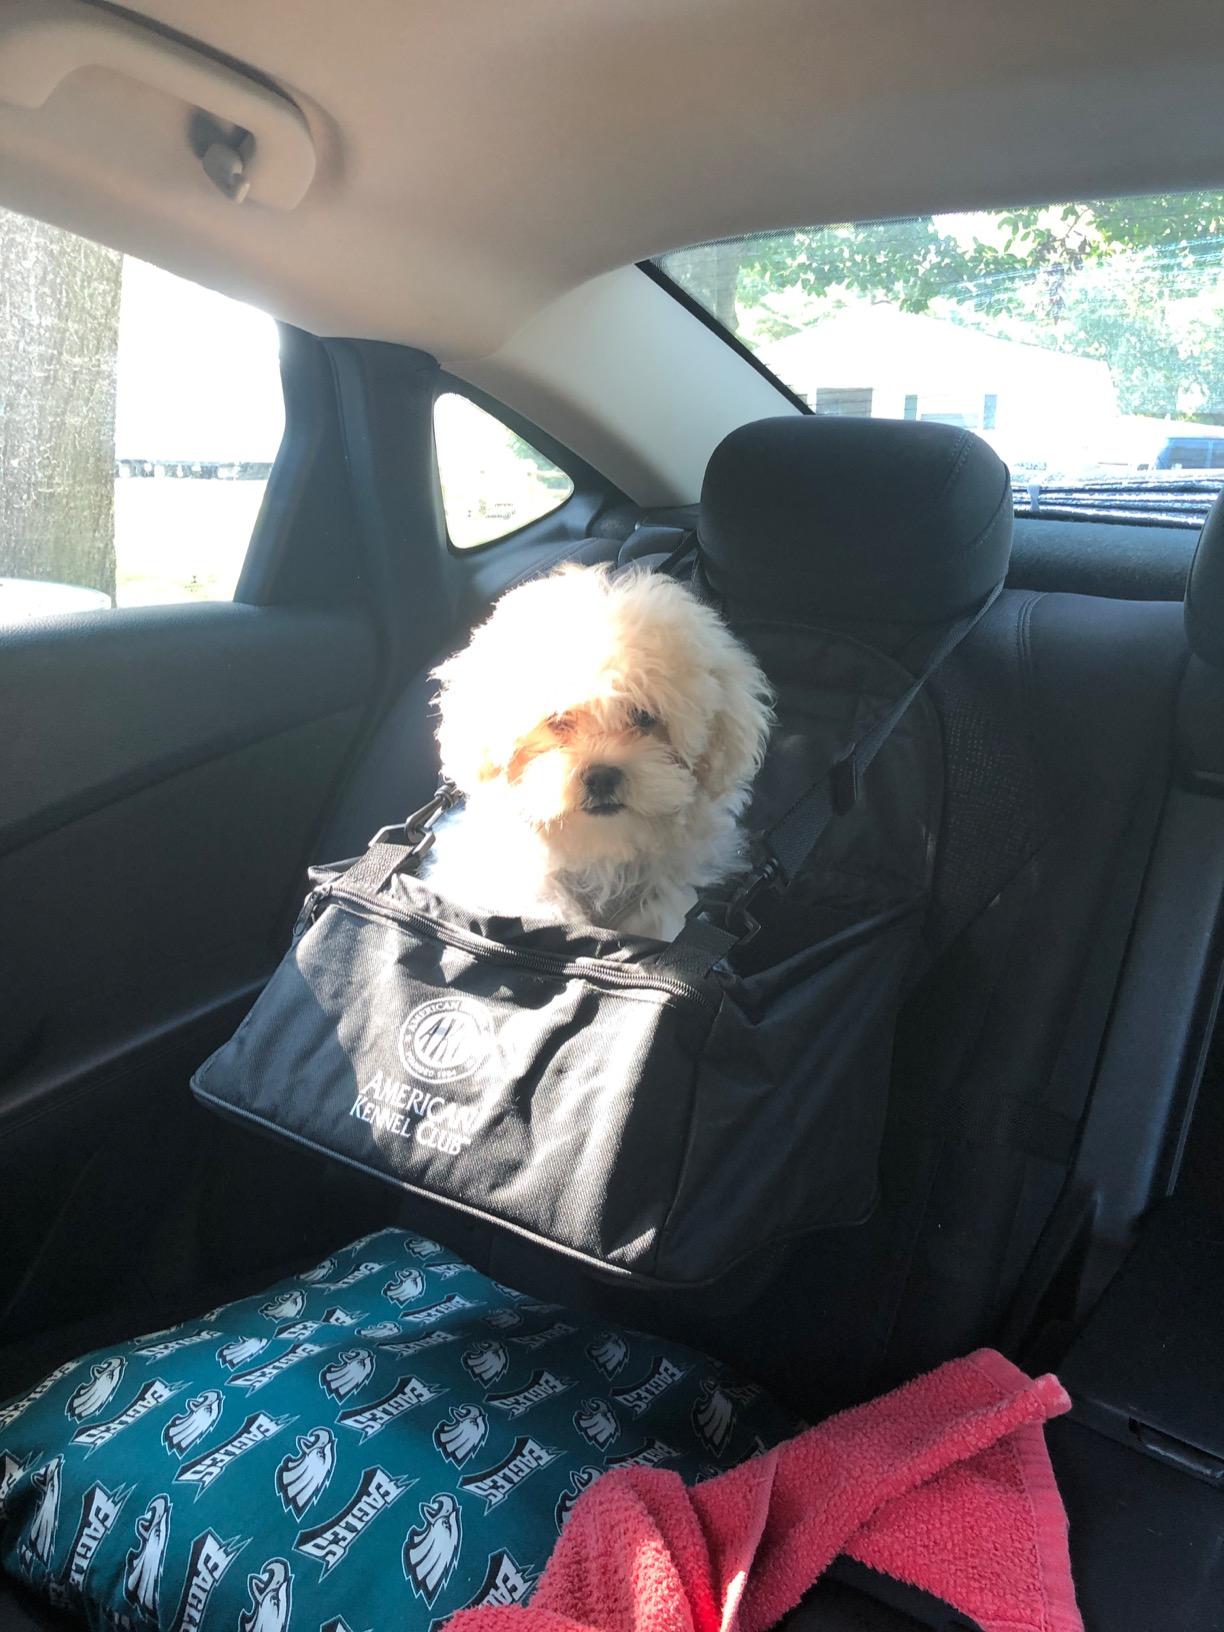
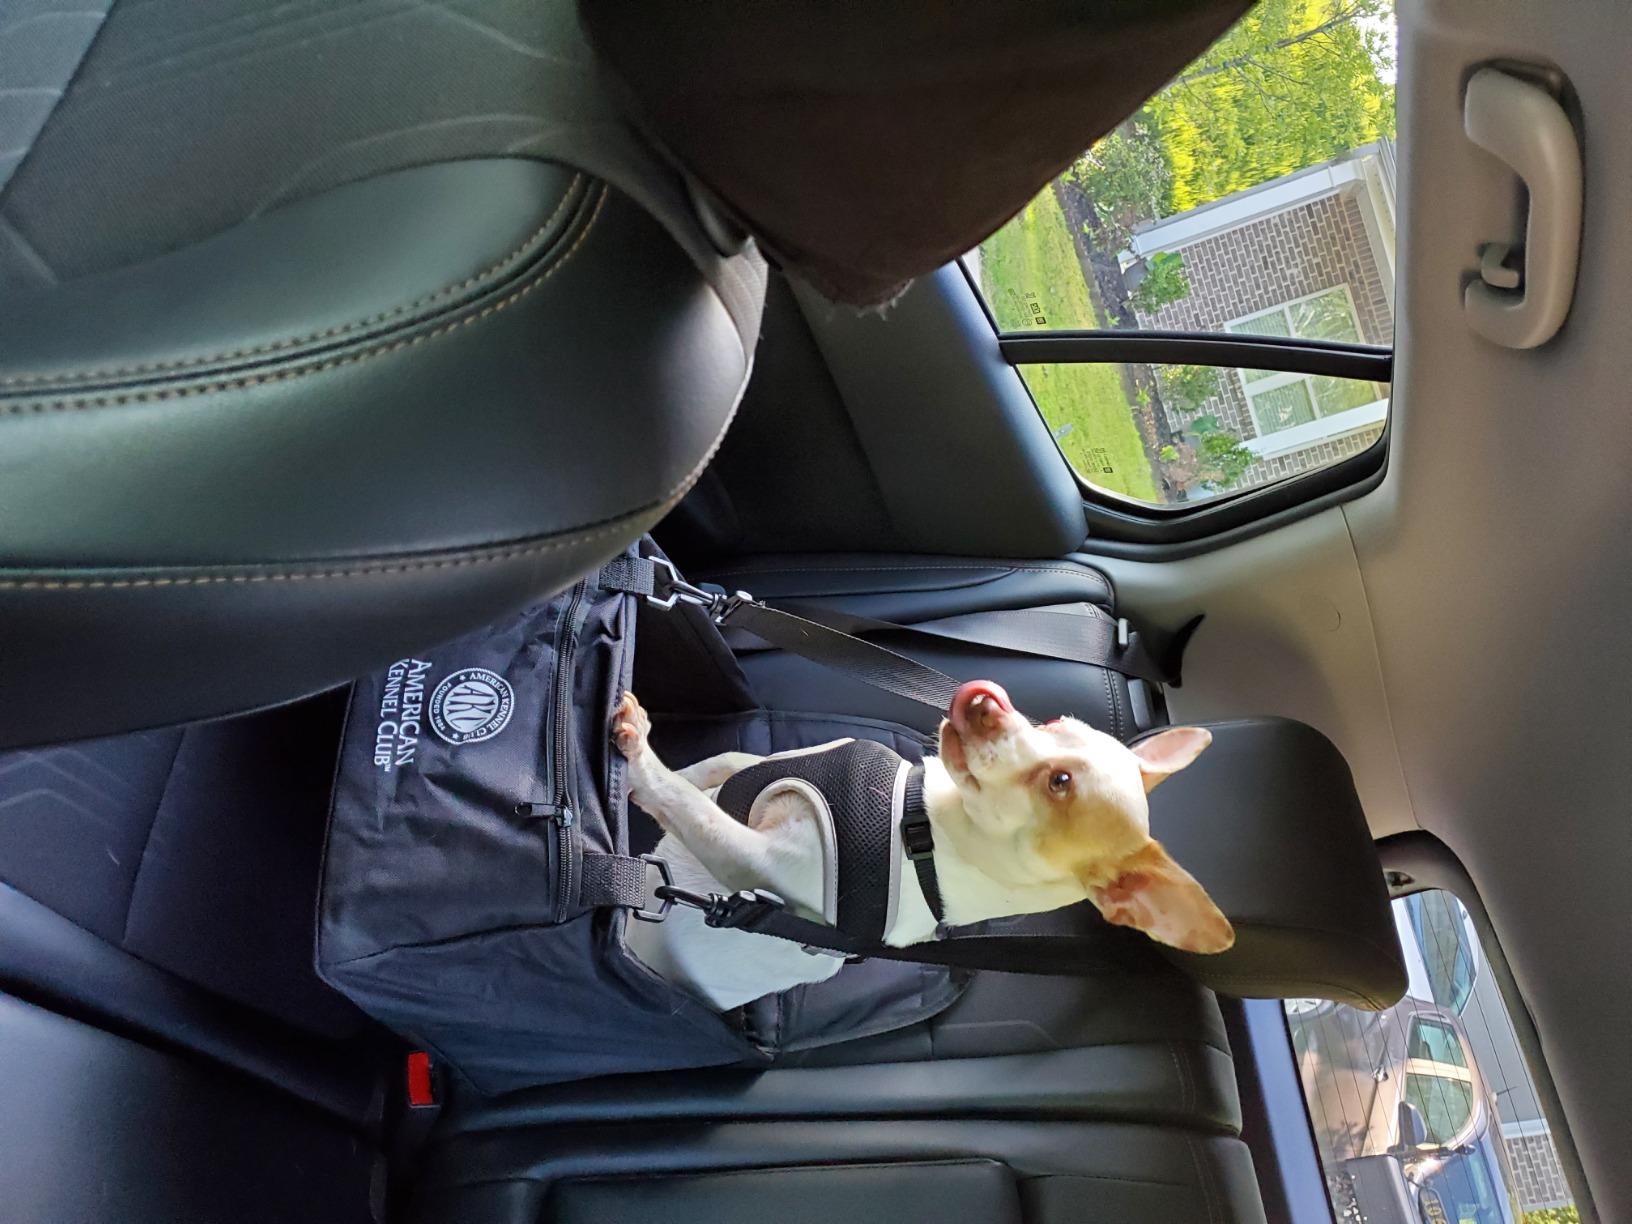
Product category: items_kennel
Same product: yes